Tufts University School of Dental Medicine

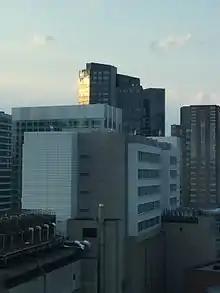
Tufts Dental Building in Boston from the South

There are approximately 4000 applicants each year and roughly 200 students enrolled per class, making it the second largest dental school in the United States. The Class of 2015 had an average age of 24; ranging from 21 to 38. The class was composed of students from 29 states.